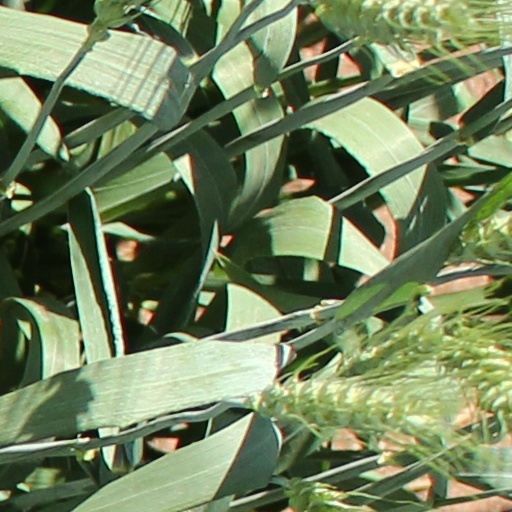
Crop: wheat